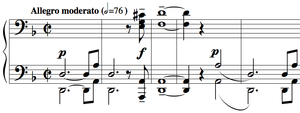
La Sonate pour piano nᵒ 1 en ré mineur, opus 28 de Sergei Rachmaninov a été écrite à Dresde entre novembre 1907 et mai 1908. Elle est contemporaine de sa seconde symphonie.